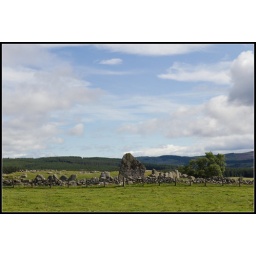
The Clava Cairn at Gask - a burial cairn, surrounding by a stone circle and large standing stone.